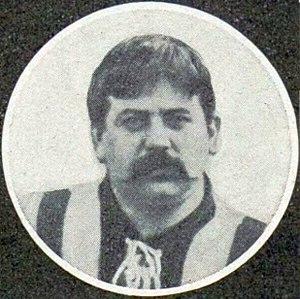
Gaston Cyprès footballeur, vers 1900.
Gaston Cyprès est un footballeur français né le 19 novembre 1884 à La Cornuaille et mort le 18 août 1925.